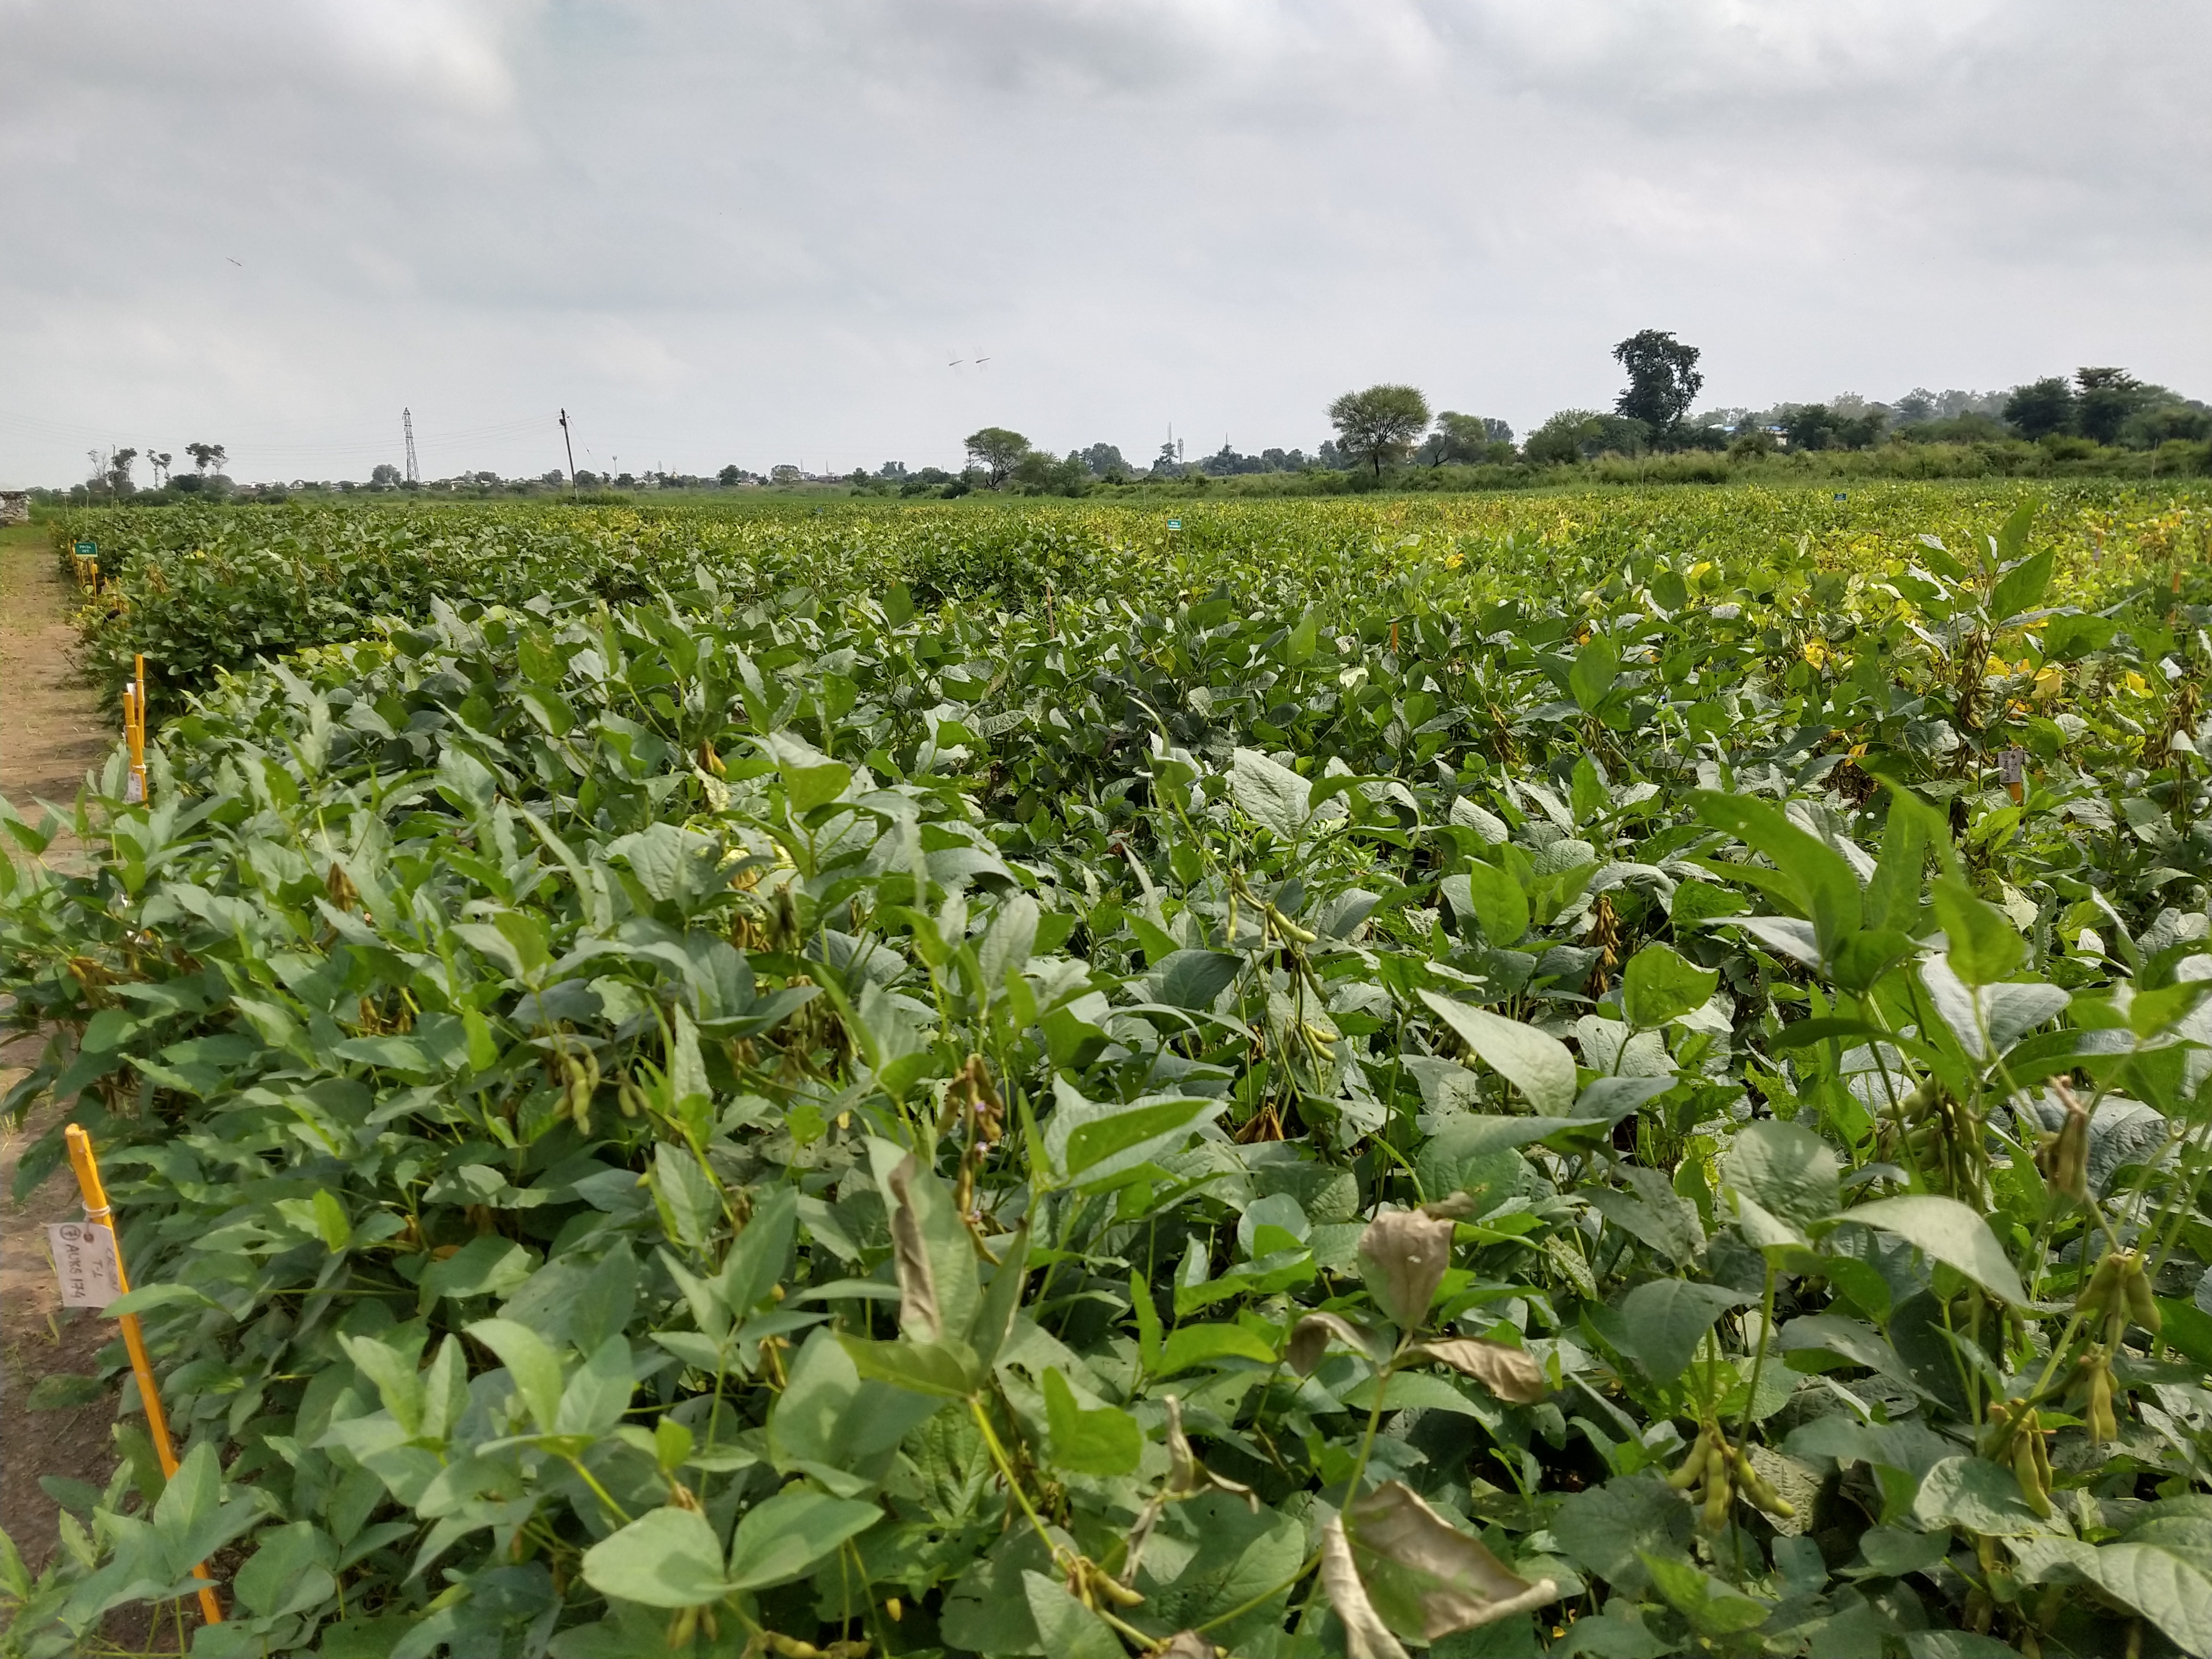
Label: Disease